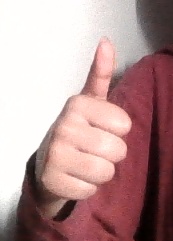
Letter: aleff